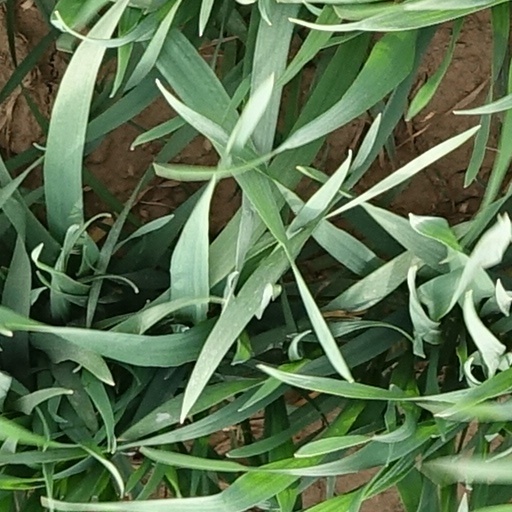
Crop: wheat